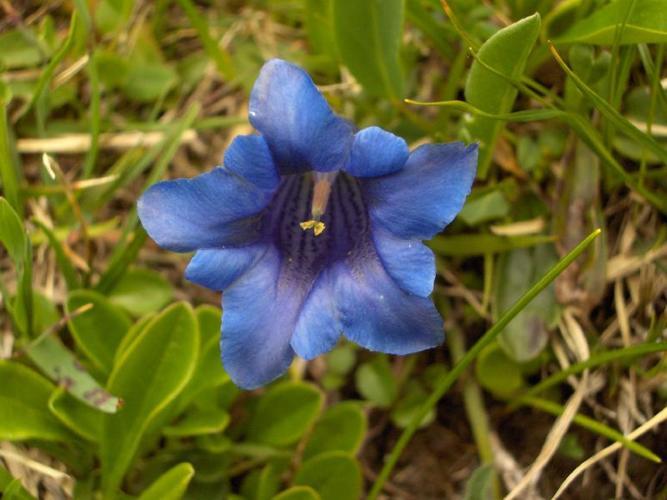
Label: stemless gentian